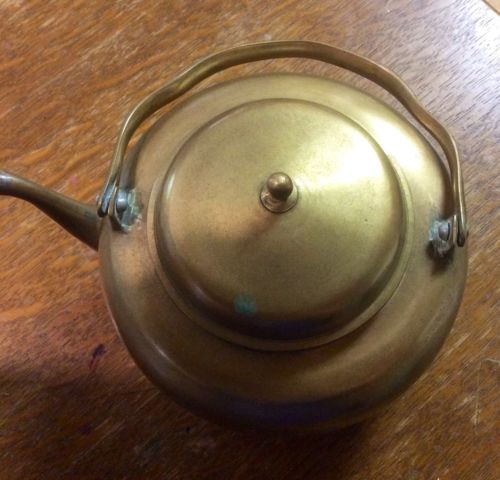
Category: kettle